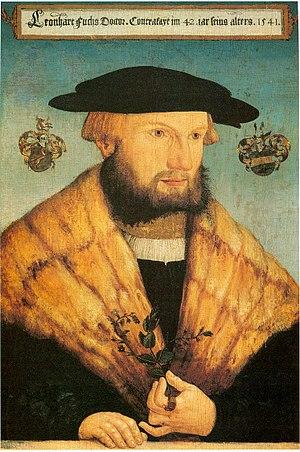
Le prix Pfizer est une distinction décernée chaque année par l’History of Science Society. Fondé en 1958 et décerné pour la première fois en 1959, le prix récompense « un livre exceptionnel sur l'histoire des sciences » paru dans les trois années précédentes en anglais.
Leonhart Fuchs, né le 17 janvier 1501 à Wemding près de Nördlingen et mort le 10 mai 1566 à Tübingen, est un médecin et botaniste bavarois. Avec Hieronymus Bock dit Tragus, Otto Brunfels et Valerius Cordus, il préside dans le Saint-Empire aux débuts de la botanique, science alors très proche de la médecine.